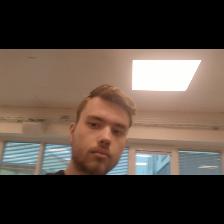
Label: Human